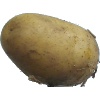
Label: Potato White 1